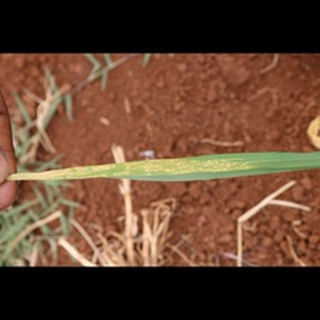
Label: wheat_brown_rust